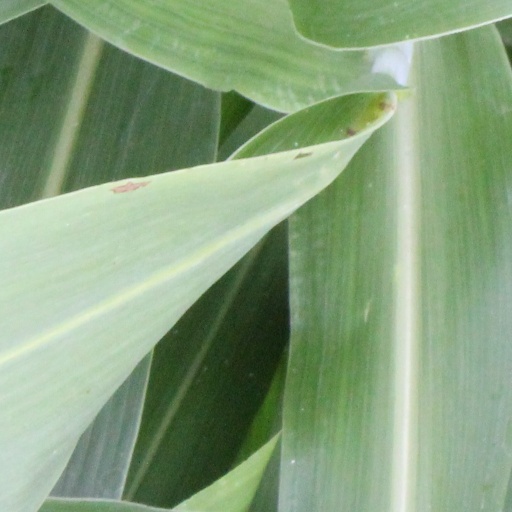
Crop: sorghum